A History of British Birds

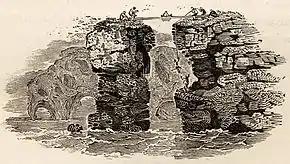
Bird's eggs from sea-cliffs: uncaptioned tail-piece in Volume 2: "Water Birds". Bewick has chosen a seabird theme, but humans are closely involved, and the birds are a useful resource.

The second volume "containing the History and Description of Water Birds" begins with its own preface, and its own introduction. Bewick discusses the question of where many seabirds go to breed, revisits the subject of migration, and concludes with reflections on "an all-wise Providence" as shown in Nature.